Xun (instrument)

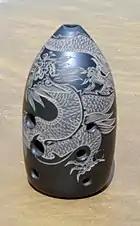
A modern ceramic xun decorated with an engraving of a dragon.

The use of xun in the Chinese history was found mainly in the performance of palace music. However, the sound of xun is also associated as the symbol of respectable hermits, lady in sorrow, or heroes at the end of their strength, and is considered the best instrument to perform a heartbreaking tone, or to make solemn music within the royal court. The sound of xun represents a particular beauty, which combines with loneliness, desolate and elegance. It is the embodiment of the unique Chinese aesthetic conceptions. In a traditional Chinese orchestra, xun plays the important part of alto voice. Its soft, heavy voice makes high-pitch and low-pitch in a harmonious proportion. In this sense, xun represents also the idea of harmony, which is one of the main parts of traditional Chinese values.